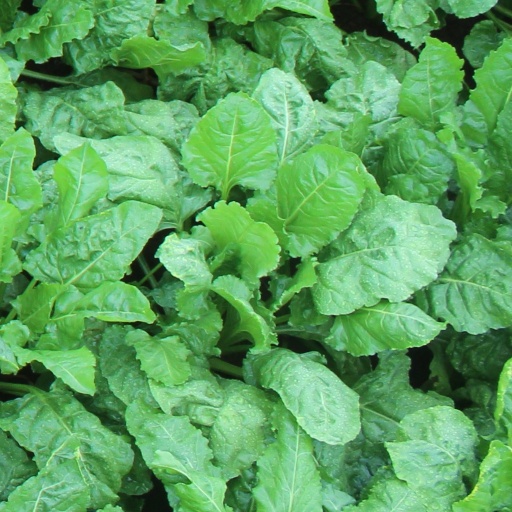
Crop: sugar beet